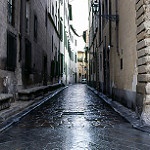
Scene: Outdoor